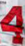
Number: 4